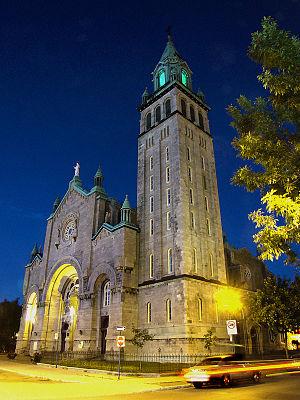
Église Nativité-de-la-Sainte-Vierge-d’Hochelaga, Montréal, Québec, Canada.
L'église de la Nativité-de-la-Sainte-Vierge-d’Hochelaga est une église catholique située dans le quartier Hochelaga de l'arrondissement Mercier–Hochelaga-Maisonneuve à Montréal. Son adresse est le 1855, rue Dézery. Sa construction fut terminée en 1924.